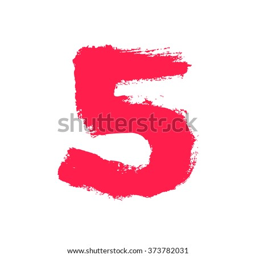
number painted with a dry brush .